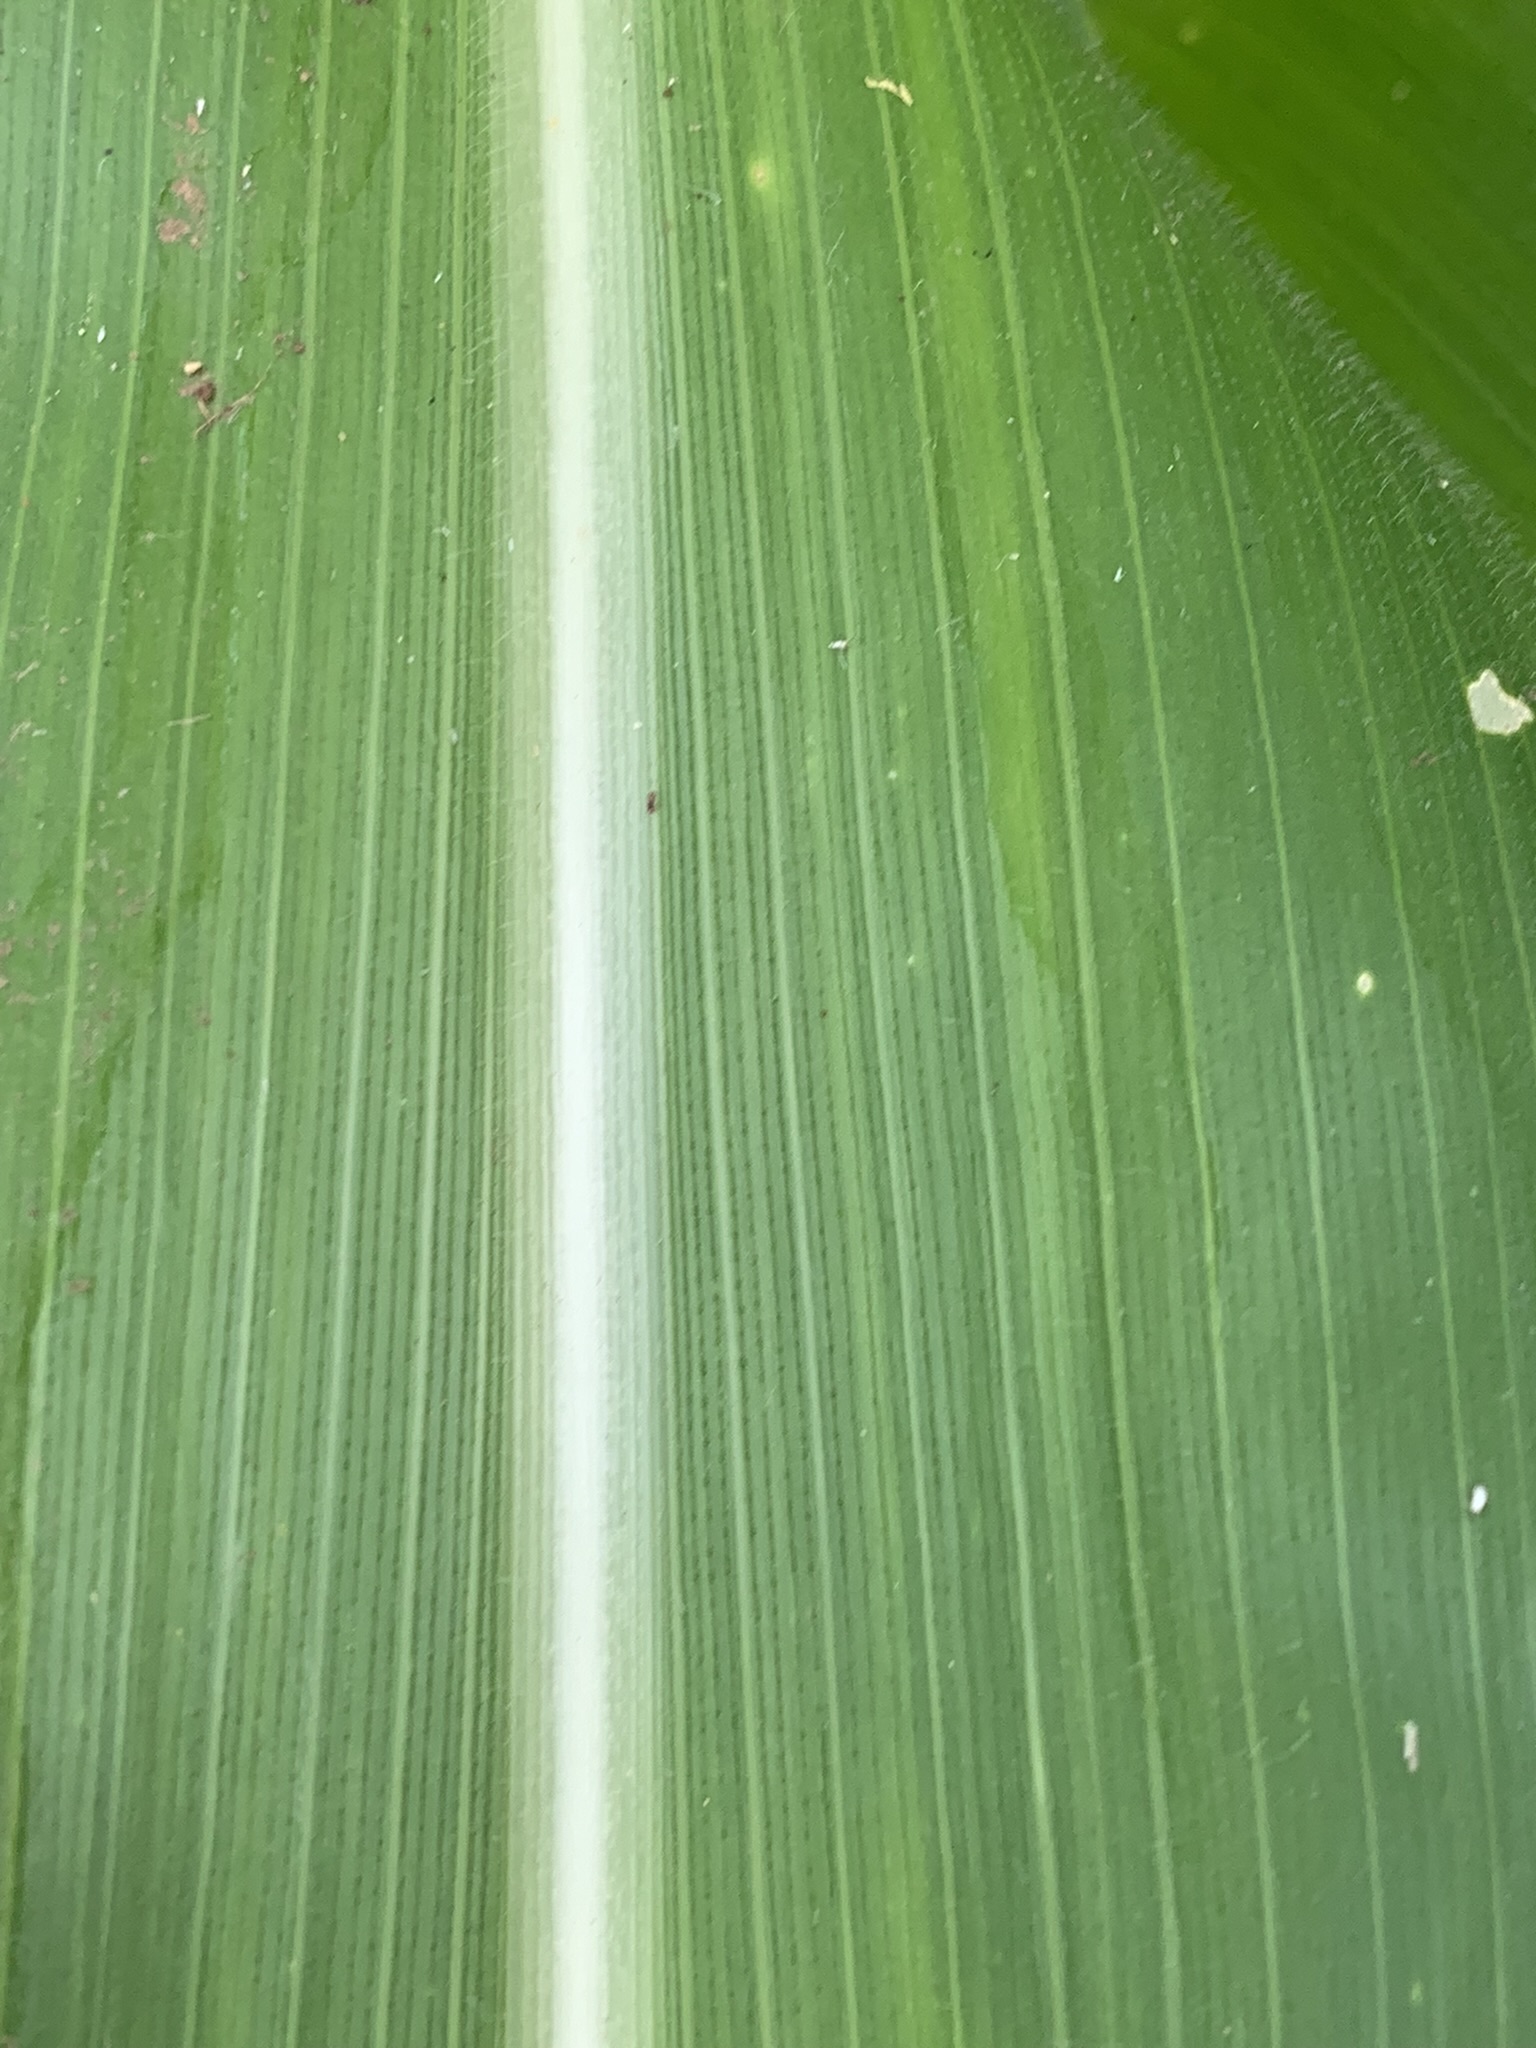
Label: Healthy